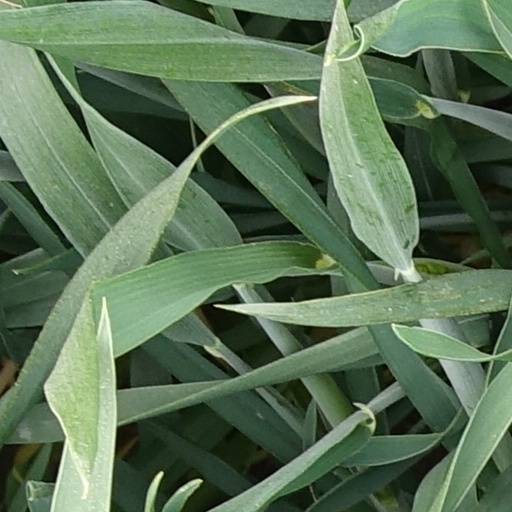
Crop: wheat